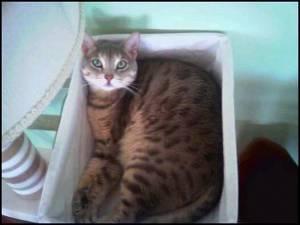
Breed: Bengal